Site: brandenburg
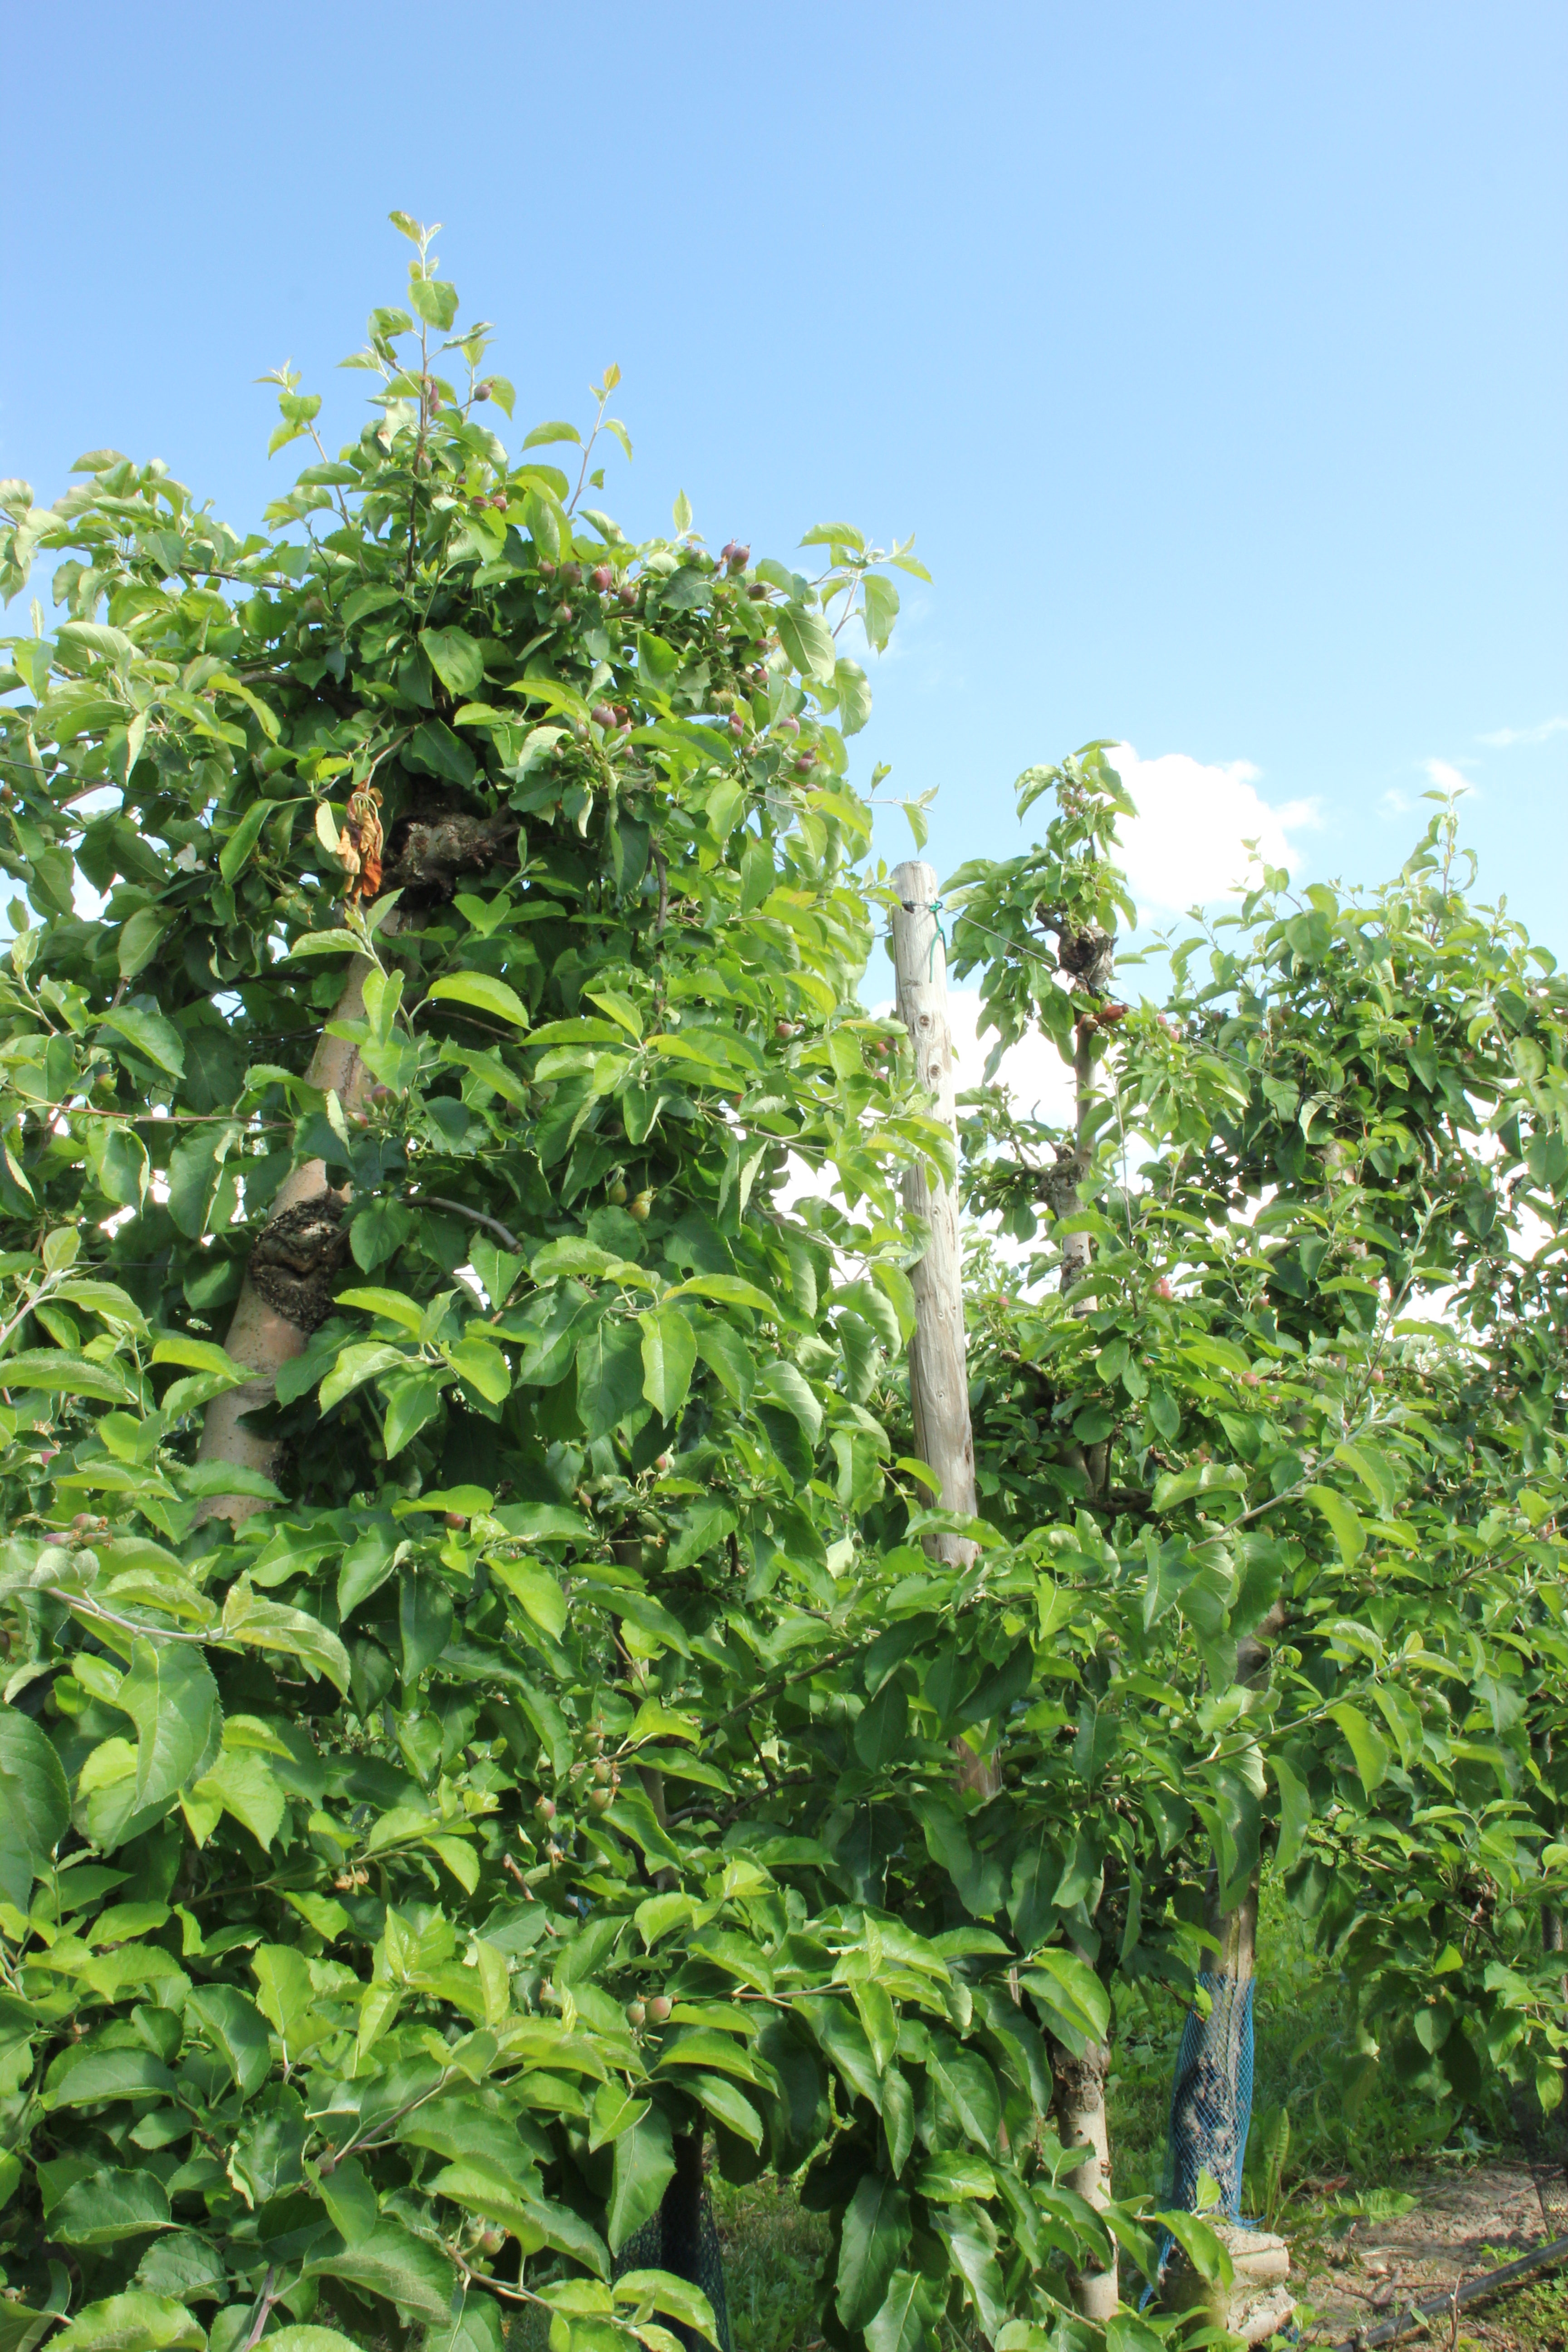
Growth stage (BBCH 72): Development of fruit